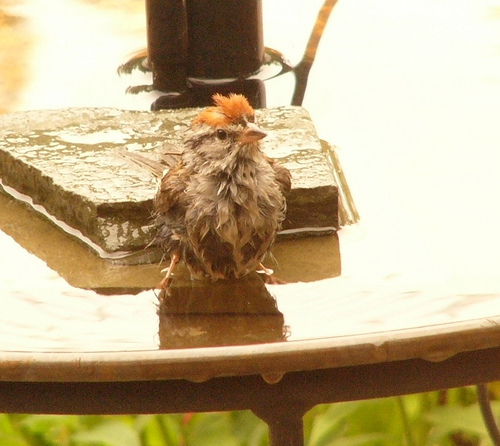
a round bird with a grey belly and an orange crown.
this is a fluffy bird with a grey breast and a red head.
this fluffy bird has a feathery orange crown, and a gray body.
the bird in the picture has an orange crest, while its head and body are a light brown color.
this is a small and fluffy grey bird with a brown nape and a pointy beak.
this bird has wings that are brown and has a yellow crown
this bird is brown with red and has a very short beak.
this brown bird has distinctive orange plumage on top of its head.
this particular bird has a belly that is brown and tana small bird with an orange crown and the rest of the bird is a blend of varying browns.
Species: Chipping Sparrow